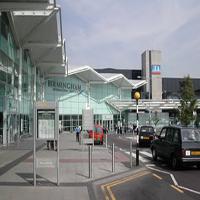
Weather: cloudy or overcast